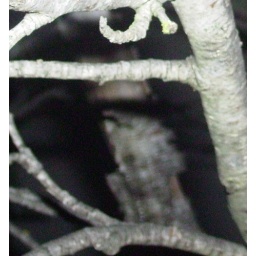
strange creature in tree with what appears to have faces in middle of it,, taken at haunted house.